Milivoje Blaznavac

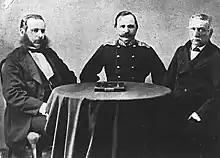
Blaznavac with the remaining two regents Jovan Ristić and Jovan Gavrilović

After the assassination of Prince Mihailo on 29 May 1868, the government planned that the Grand National Assembly should elect a new ruler. However, Blaznavac staged a coup d'état with the help of the Belgrade garrison and proclaimed Milan Obrenović, the fourteen-year-old grandson of Prince Miloš's brother Jevrem, the new prince.